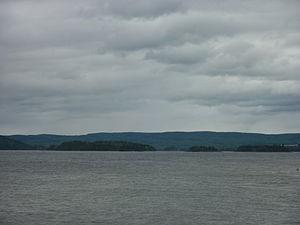
Îles du lac Matapédia vues à partir du belvédère de Val-Brillant
La vallée de la Matapédia est formée au sein des monts Chic-Chocs, section des monts Notre-Dame, massif qui forme un prolongement de la chaîne de montagnes des Appalaches dans l'Est du Québec, au Canada. Son nom est emprunté à la rivière qui la sillonne et au lac qui est en son centre. Elle est située au Sud-Ouest de la péninsule gaspésienne et s'étire sur une longueur de 375 km.